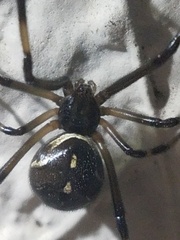
Species: Lactrodectus_hesperus